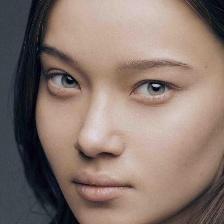
Label: faces